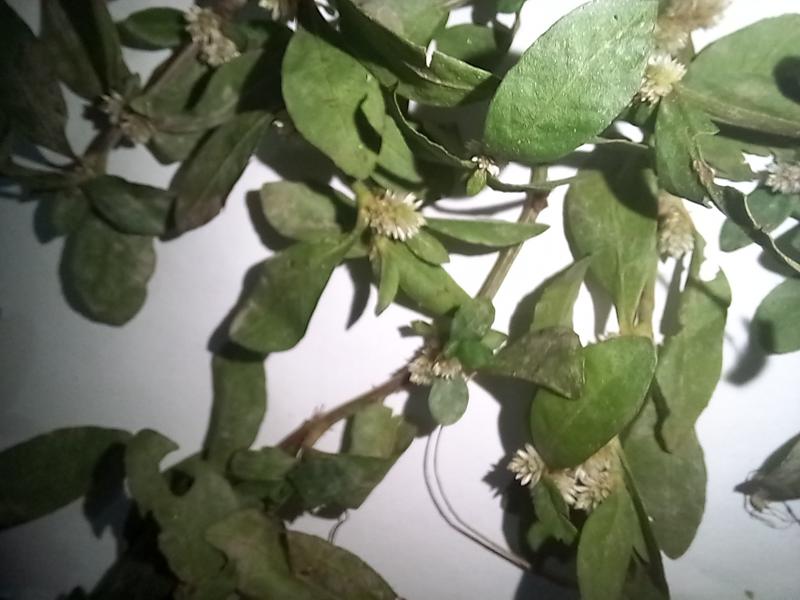
Weed species: Alternanthera philoxeroide